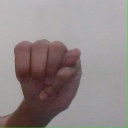
अक्षर: म